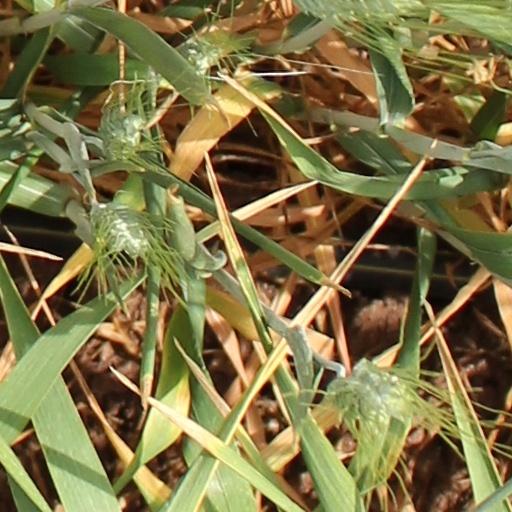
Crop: wheat